Moses Grandy

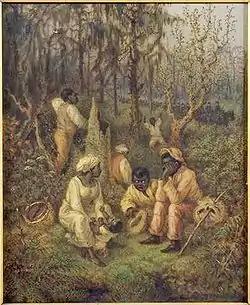
A late 19th-century depiction of slaves in the Great Dismal Swamp

First, he made installments to James Grandy, for which he received receipts toward the $600 to buy his freedom. After the final payment was made and within eyesight of the courthouse, James Grandy asked for the receipts in exchange for his signature on the papers to free him. Moses gave him the receipts. Grandy tore up the receipts and went to the tavern to drink rather than walk toward the courthouse. Instead of giving Moses his freedom, James sold him to another enslaver, Mr. Trewitt, and kept the money Moses paid. Outraged at her brother's dishonorable behavior, his sister and her husband, Charles Grice took him to court to have him honor his agreement. That having failed, other whites reacted by having him removed from the boarding house he lived in.